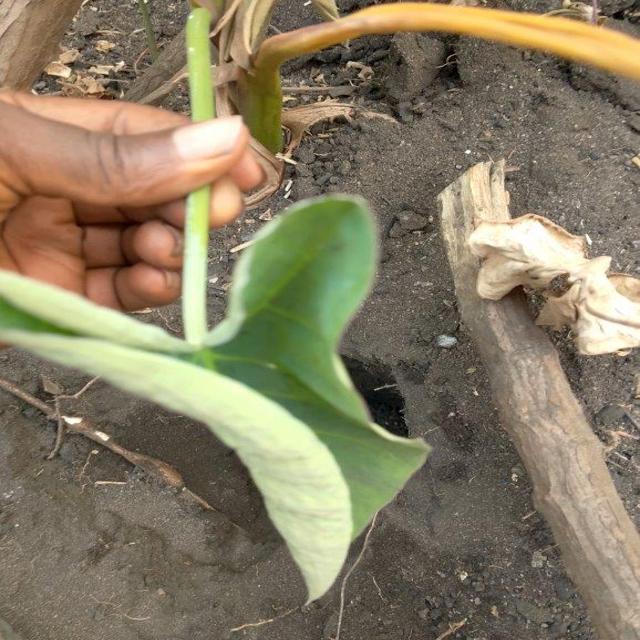
Label: Early_Blight